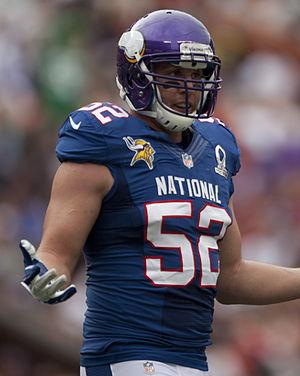
Chad Greenway est un joueur américain de football américain.